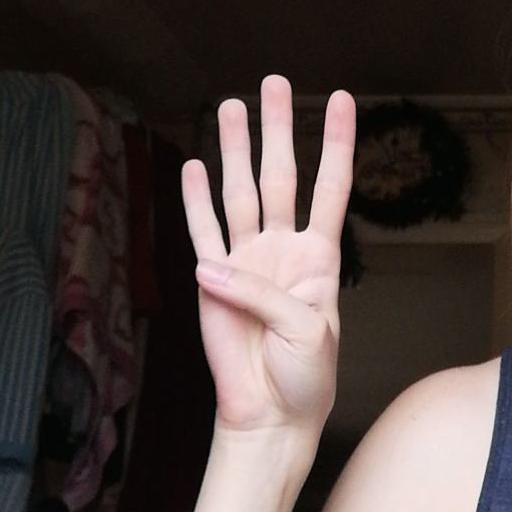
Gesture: four